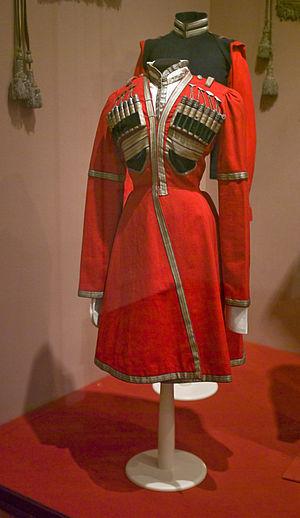
La tcherkeska est un manteau traditionnel caucasien pour homme qui a également été adopté par certains cosaques. De nos jours la tcherkeska est un habit d’apparat.